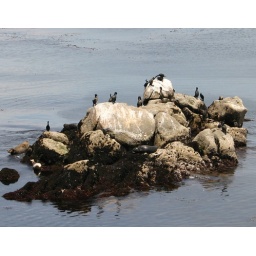
Rock sitting in the ocean. A place of gathering for birds and sea oaters.